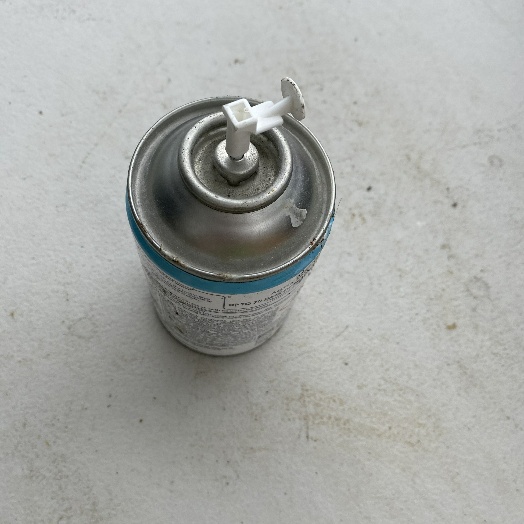
Label: Metal